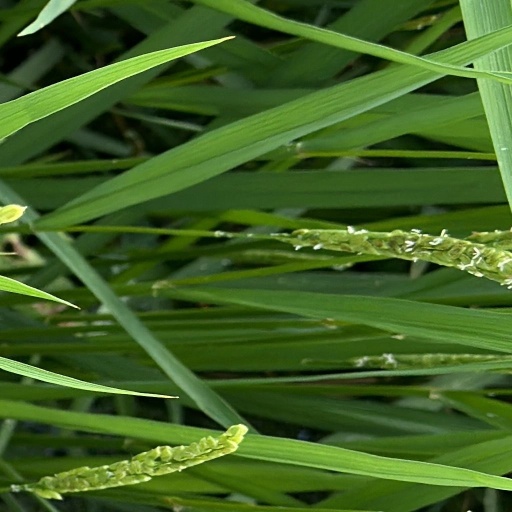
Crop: rice